United Nations Security Council Resolution 1050

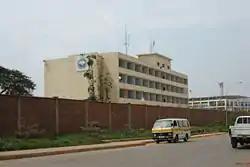
ICTR in the Rwandan capital Kigali

United Nations Security Council resolution 1050, adopted unanimously on 8 March 1996, after recalling all previous resolutions on Rwanda, the Council discussed arrangements for the withdrawal of the United Nations Assistance Mission for Rwanda (UNAMIR).